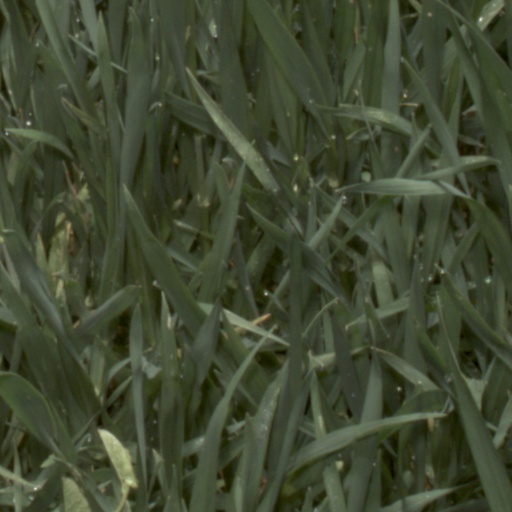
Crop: wheat